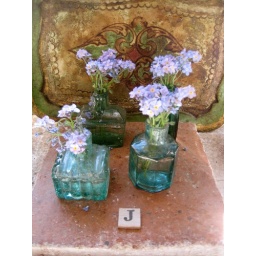
I dig up these delicate glass bottles in my teens from my local woods.